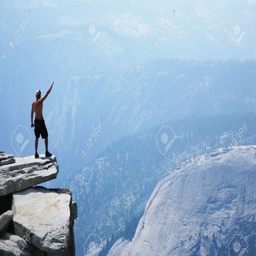
man standing on top of a cliff with arm raised stock photo